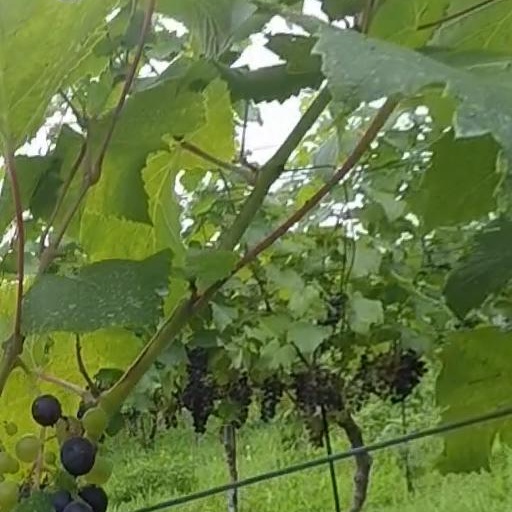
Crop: grape